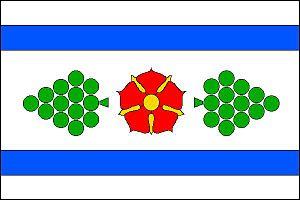
Košíky est une commune du district d'Uherské Hradiště, dans la région de Zlín, en République tchèque. Sa population s'élevait à 397 habitants en 2018.